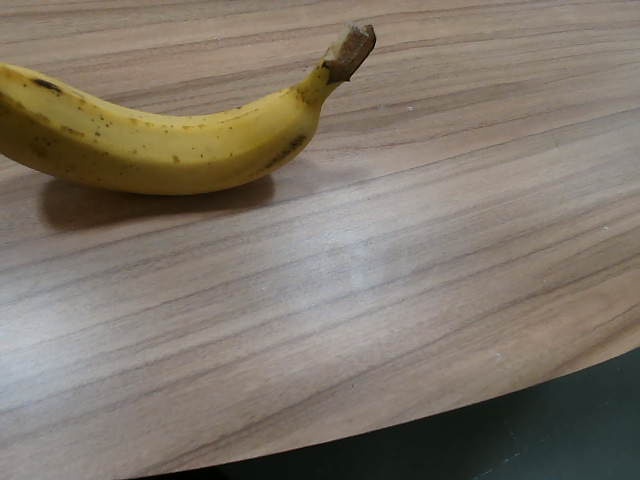
Label: Ripe_Banana